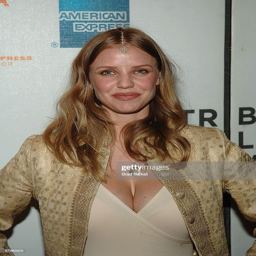
actor attend the premiere during festival .